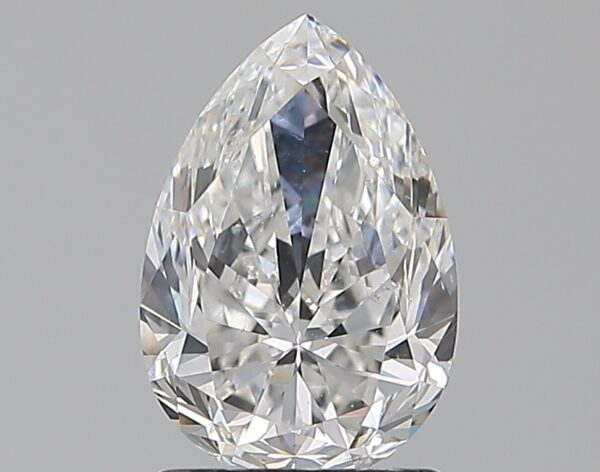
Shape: pear
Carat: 1.5
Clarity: VS2
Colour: F
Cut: VG
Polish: EX
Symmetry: EX
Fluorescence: F
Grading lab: GIA
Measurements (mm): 9.16 x 6.18 x 4.07